Paradies Glacier

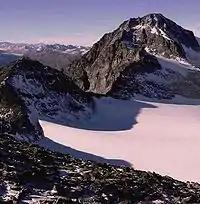
View of the Rheinwaldhorn from the glacier

The Paradies Glacier is a 2.27 km long glacier (2007) situated in the Lepontine Alps in the canton of Graubünden in Switzerland. In 1973, it had an area of 3.99 km.